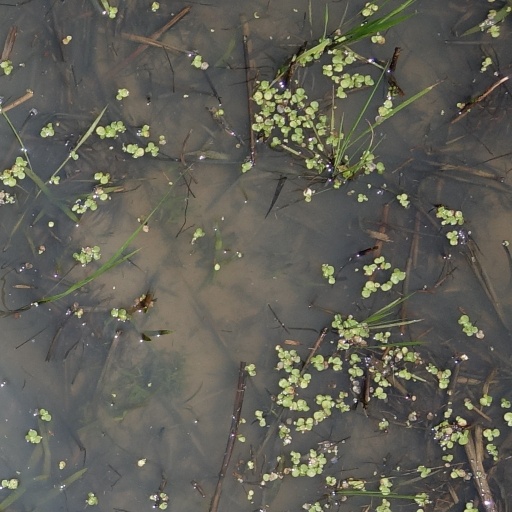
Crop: rice